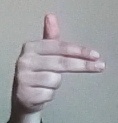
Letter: ghain